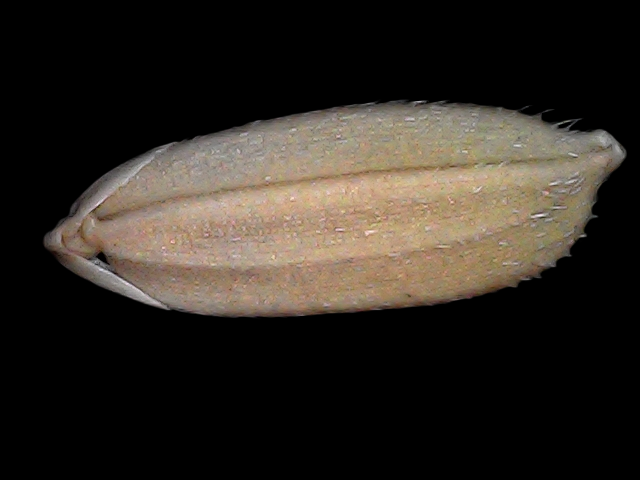
Rice variety: Br22